White House (Moscow)

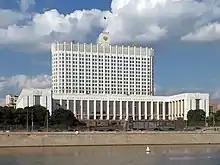
Facade of the building after reconstruction (2008)

Following the events of the 1993 constitutional crisis, control of the building was transferred via a decree by Boris Yeltsin to the Government of the Russian Federation (the executive branch), under whose control the reconstruction of the building took place. The reformed parliament, known thereafter by its Imperial-era title of the State Duma, was elected in December 1993 and moved to another building on Moscow's Okhotny Ryad.